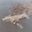
Label: airplane